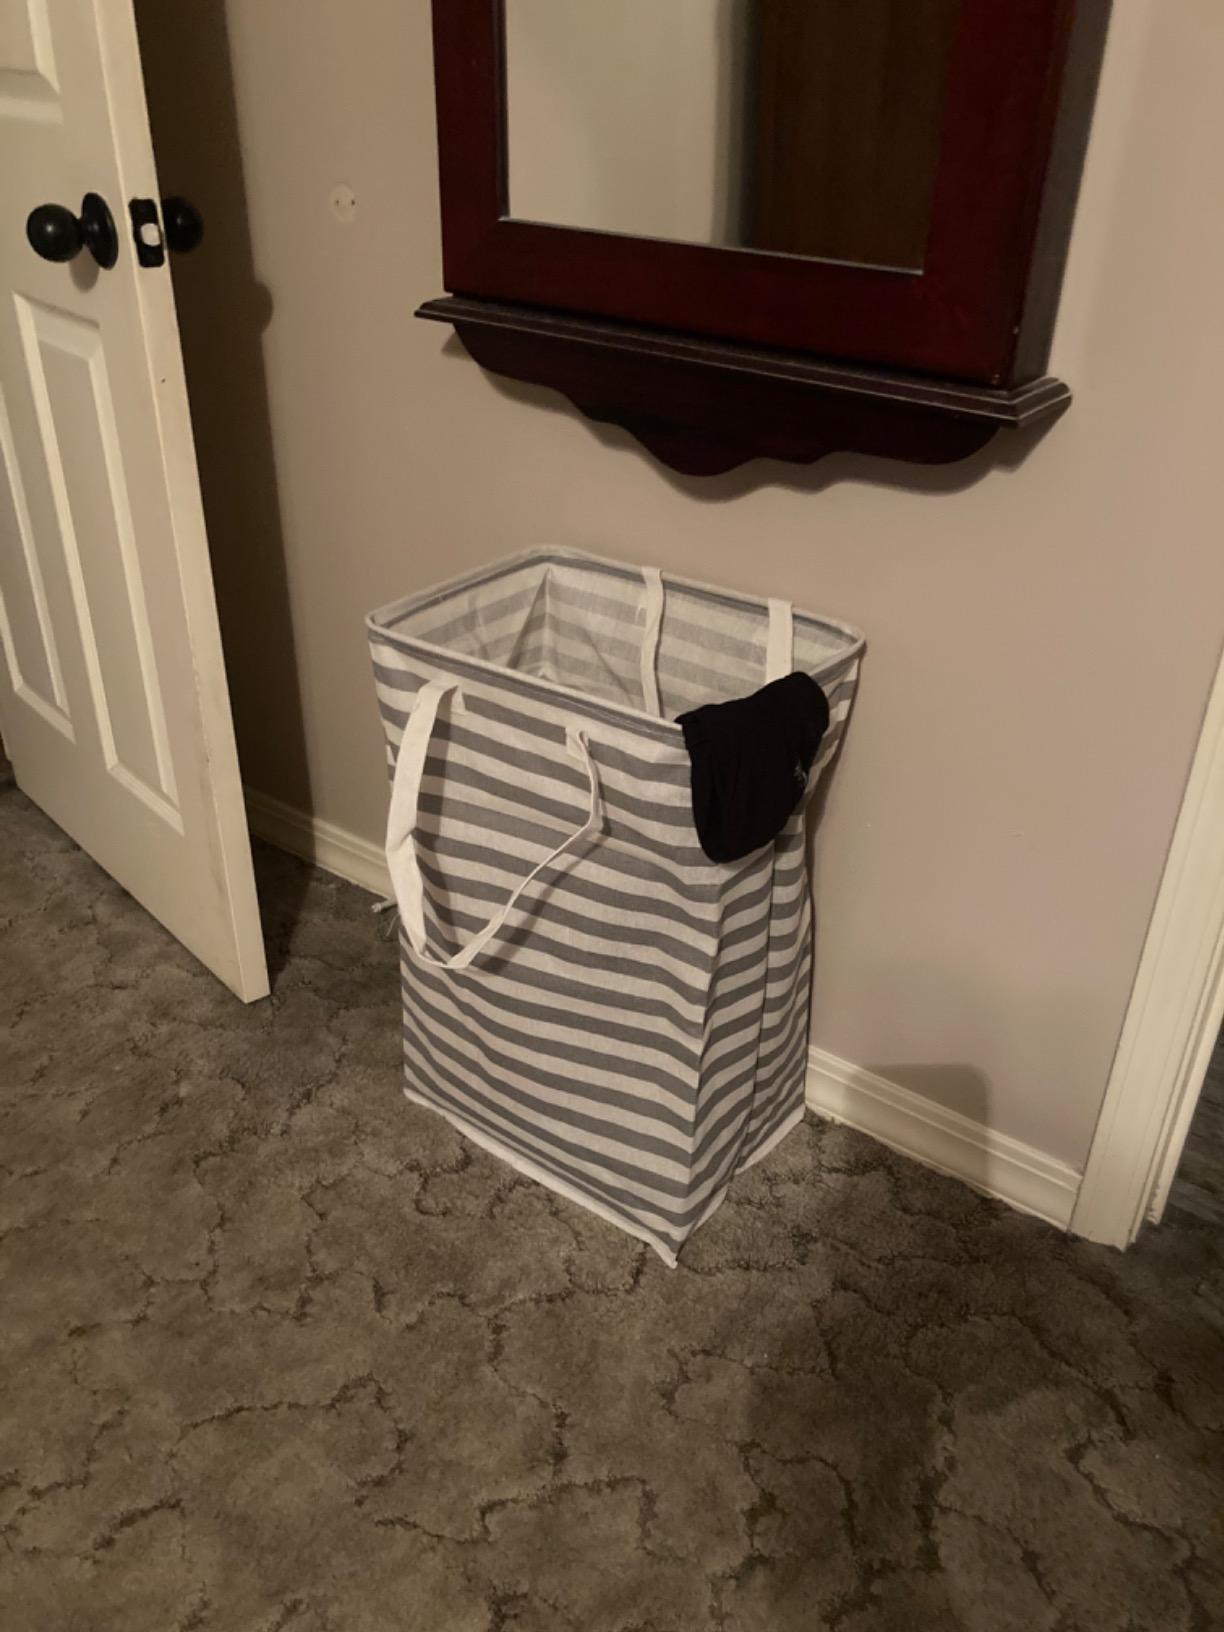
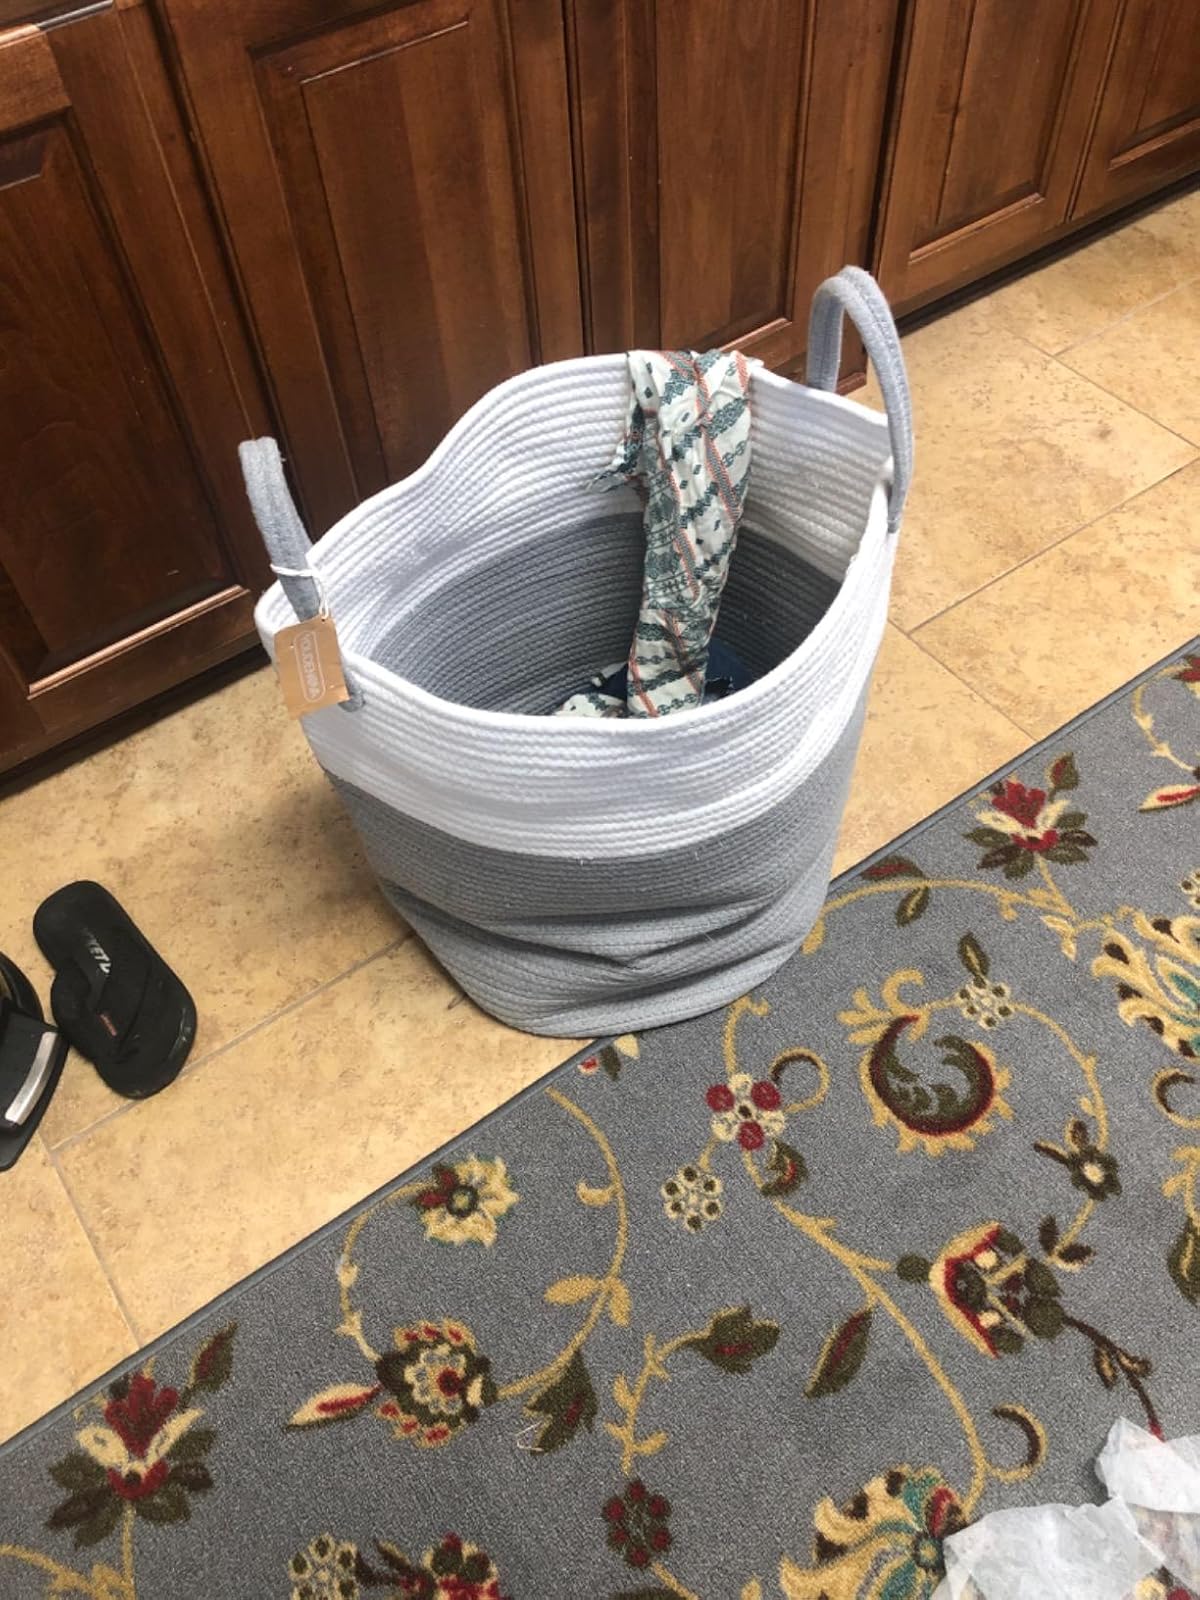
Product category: items_hamper
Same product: no